Invicta (car)

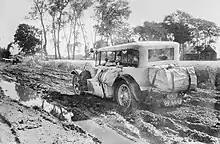
Violete Cordery, July 1927

In 1930 the "S-type" was launched at the London Motor Show. Still using the "4½ litre" Meadows engine but in a low chassis slung under the rear axle. About 75 were made.